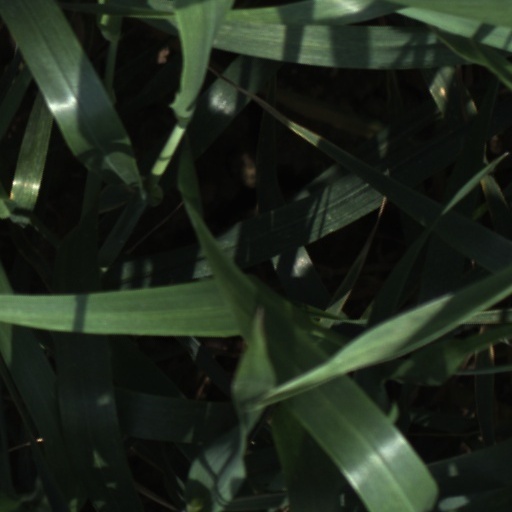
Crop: wheat